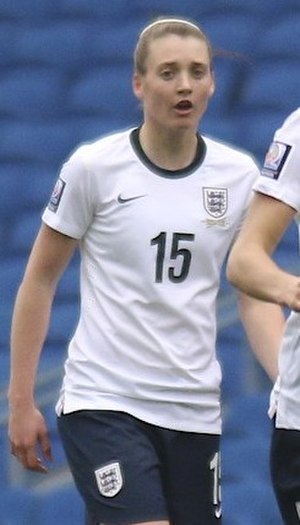
Jade Moore
Moore spiller for England i 2014
Jade Ellis Moore er en engelsk fodboldspiller, der spiller som midtbanespiller for Reading. Hun har tidligere spillet for Notts County, Birmingham City, Leeds United og Lincoln City. Moore spillede med Englands U19, U20 og U23 ungdomslandshold fra 2008 til 2011, før hun fik debut på A-landsholdet i 2012. Hun var en del af Englands trup til EM i fodbold for kvinder 2013 og VM i fodbold for kvinder 2015, hvor holdet vandt bronze og til EM 2017.